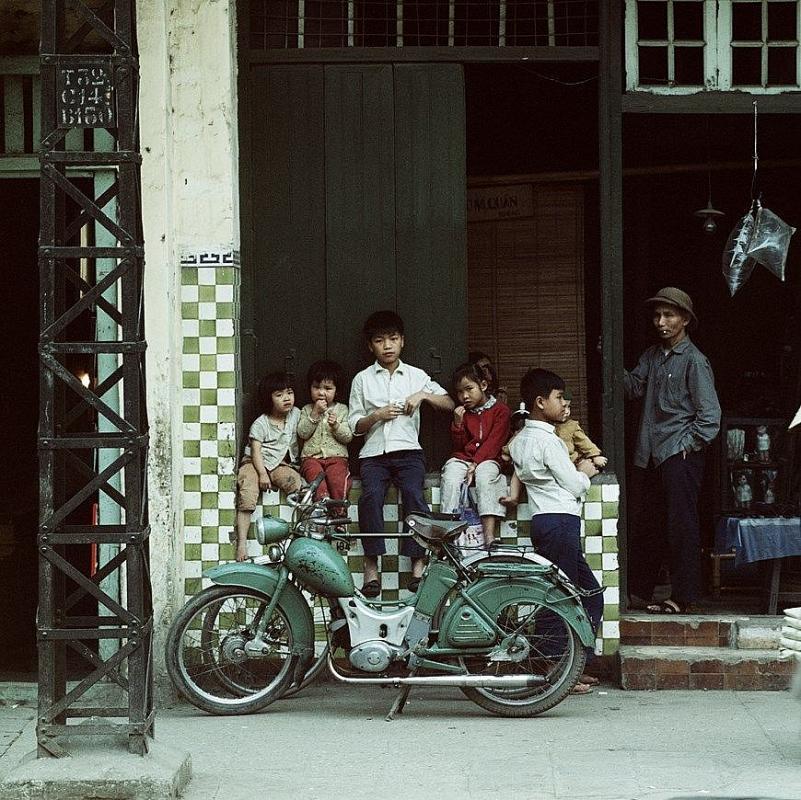
có một chiếc xe máy ở trước mặt của những đứa trẻ